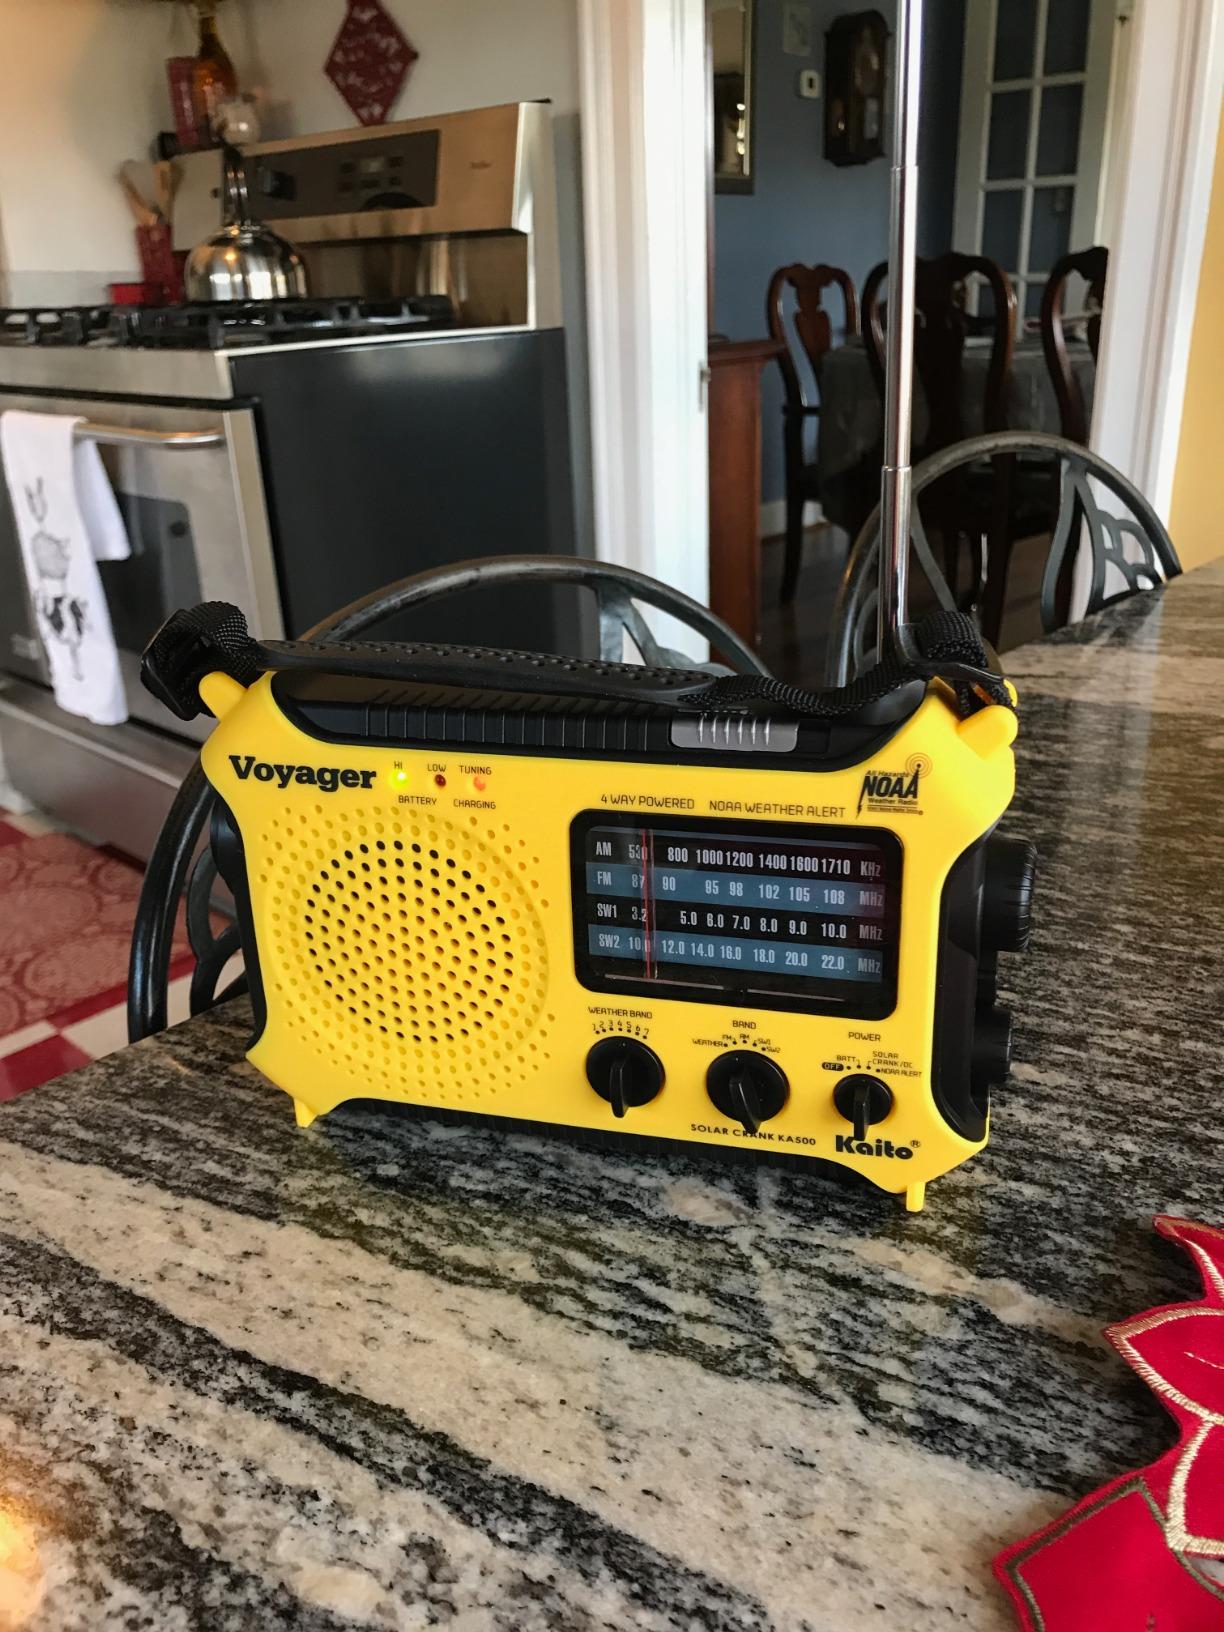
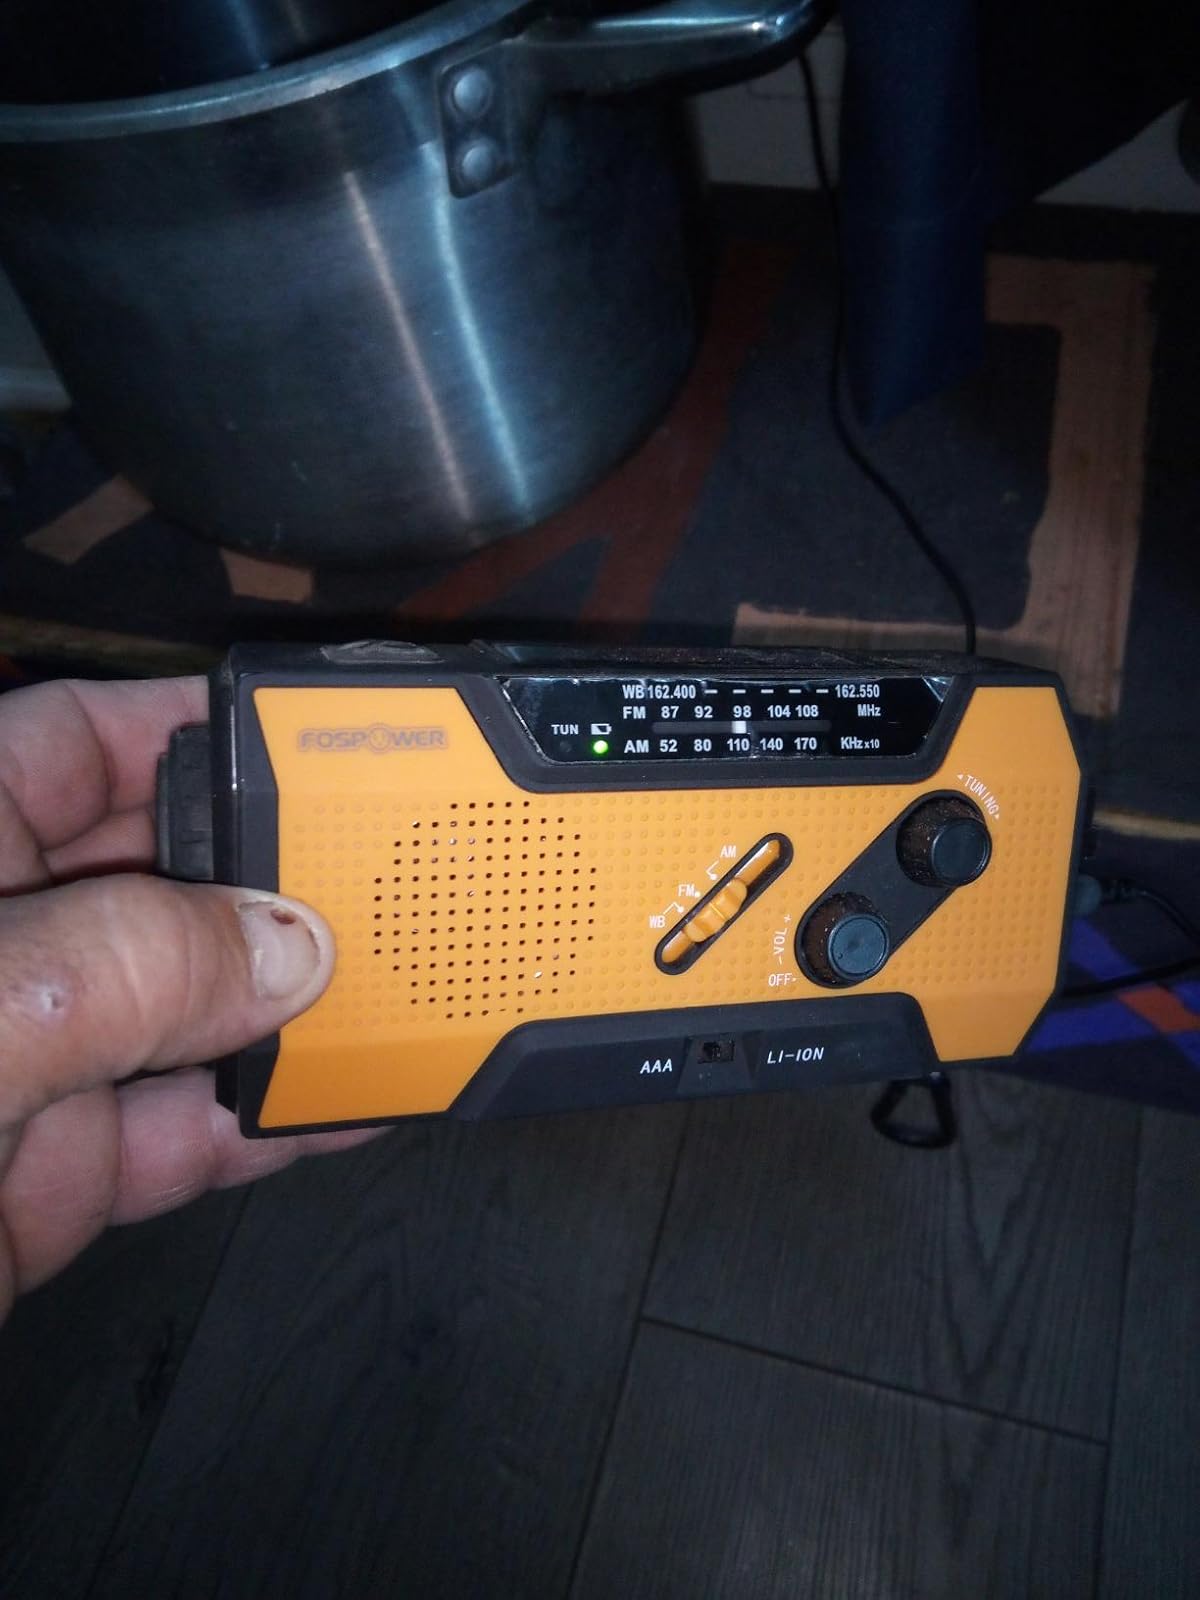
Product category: radio
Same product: no